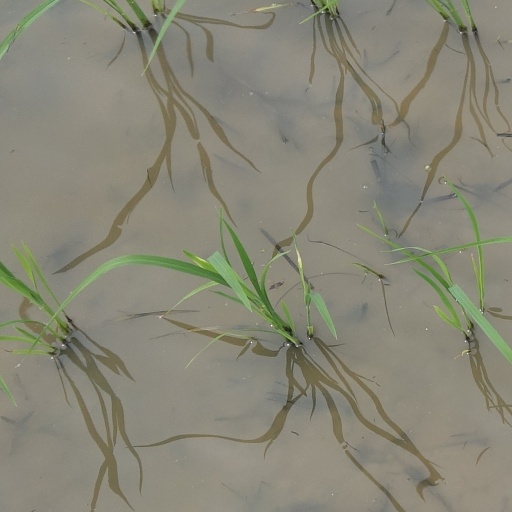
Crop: rice